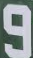
Number: 9